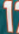
Number: 1